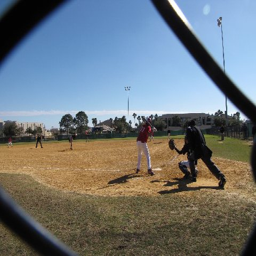
A baseball player holding a bat on a baseball field.
Looking through a fence at a baseball game.
A photograph shows a baseball game through a chain link fence.
A person standing on home base getting ready to hit a ball.
There is a baseball game on and a player is at bat